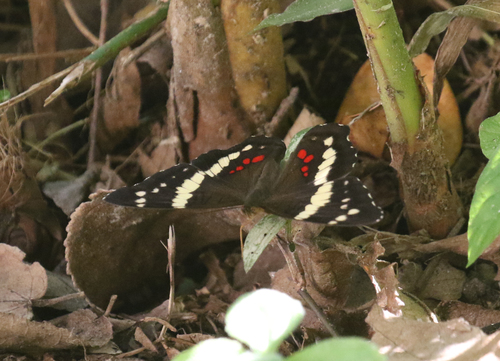
Scientific name: Anartia fatima
Common name: Banded peacock
Family: Nymphalidae
Order: Lepidoptera
Pollinator type: Primary pollinator
Habitat: Open areas and gardens
Geographic range: South America
Conservation status: Least Concern